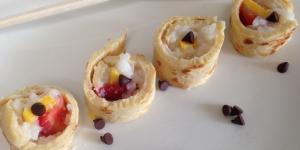
sushi dulce para fiestas infantiles